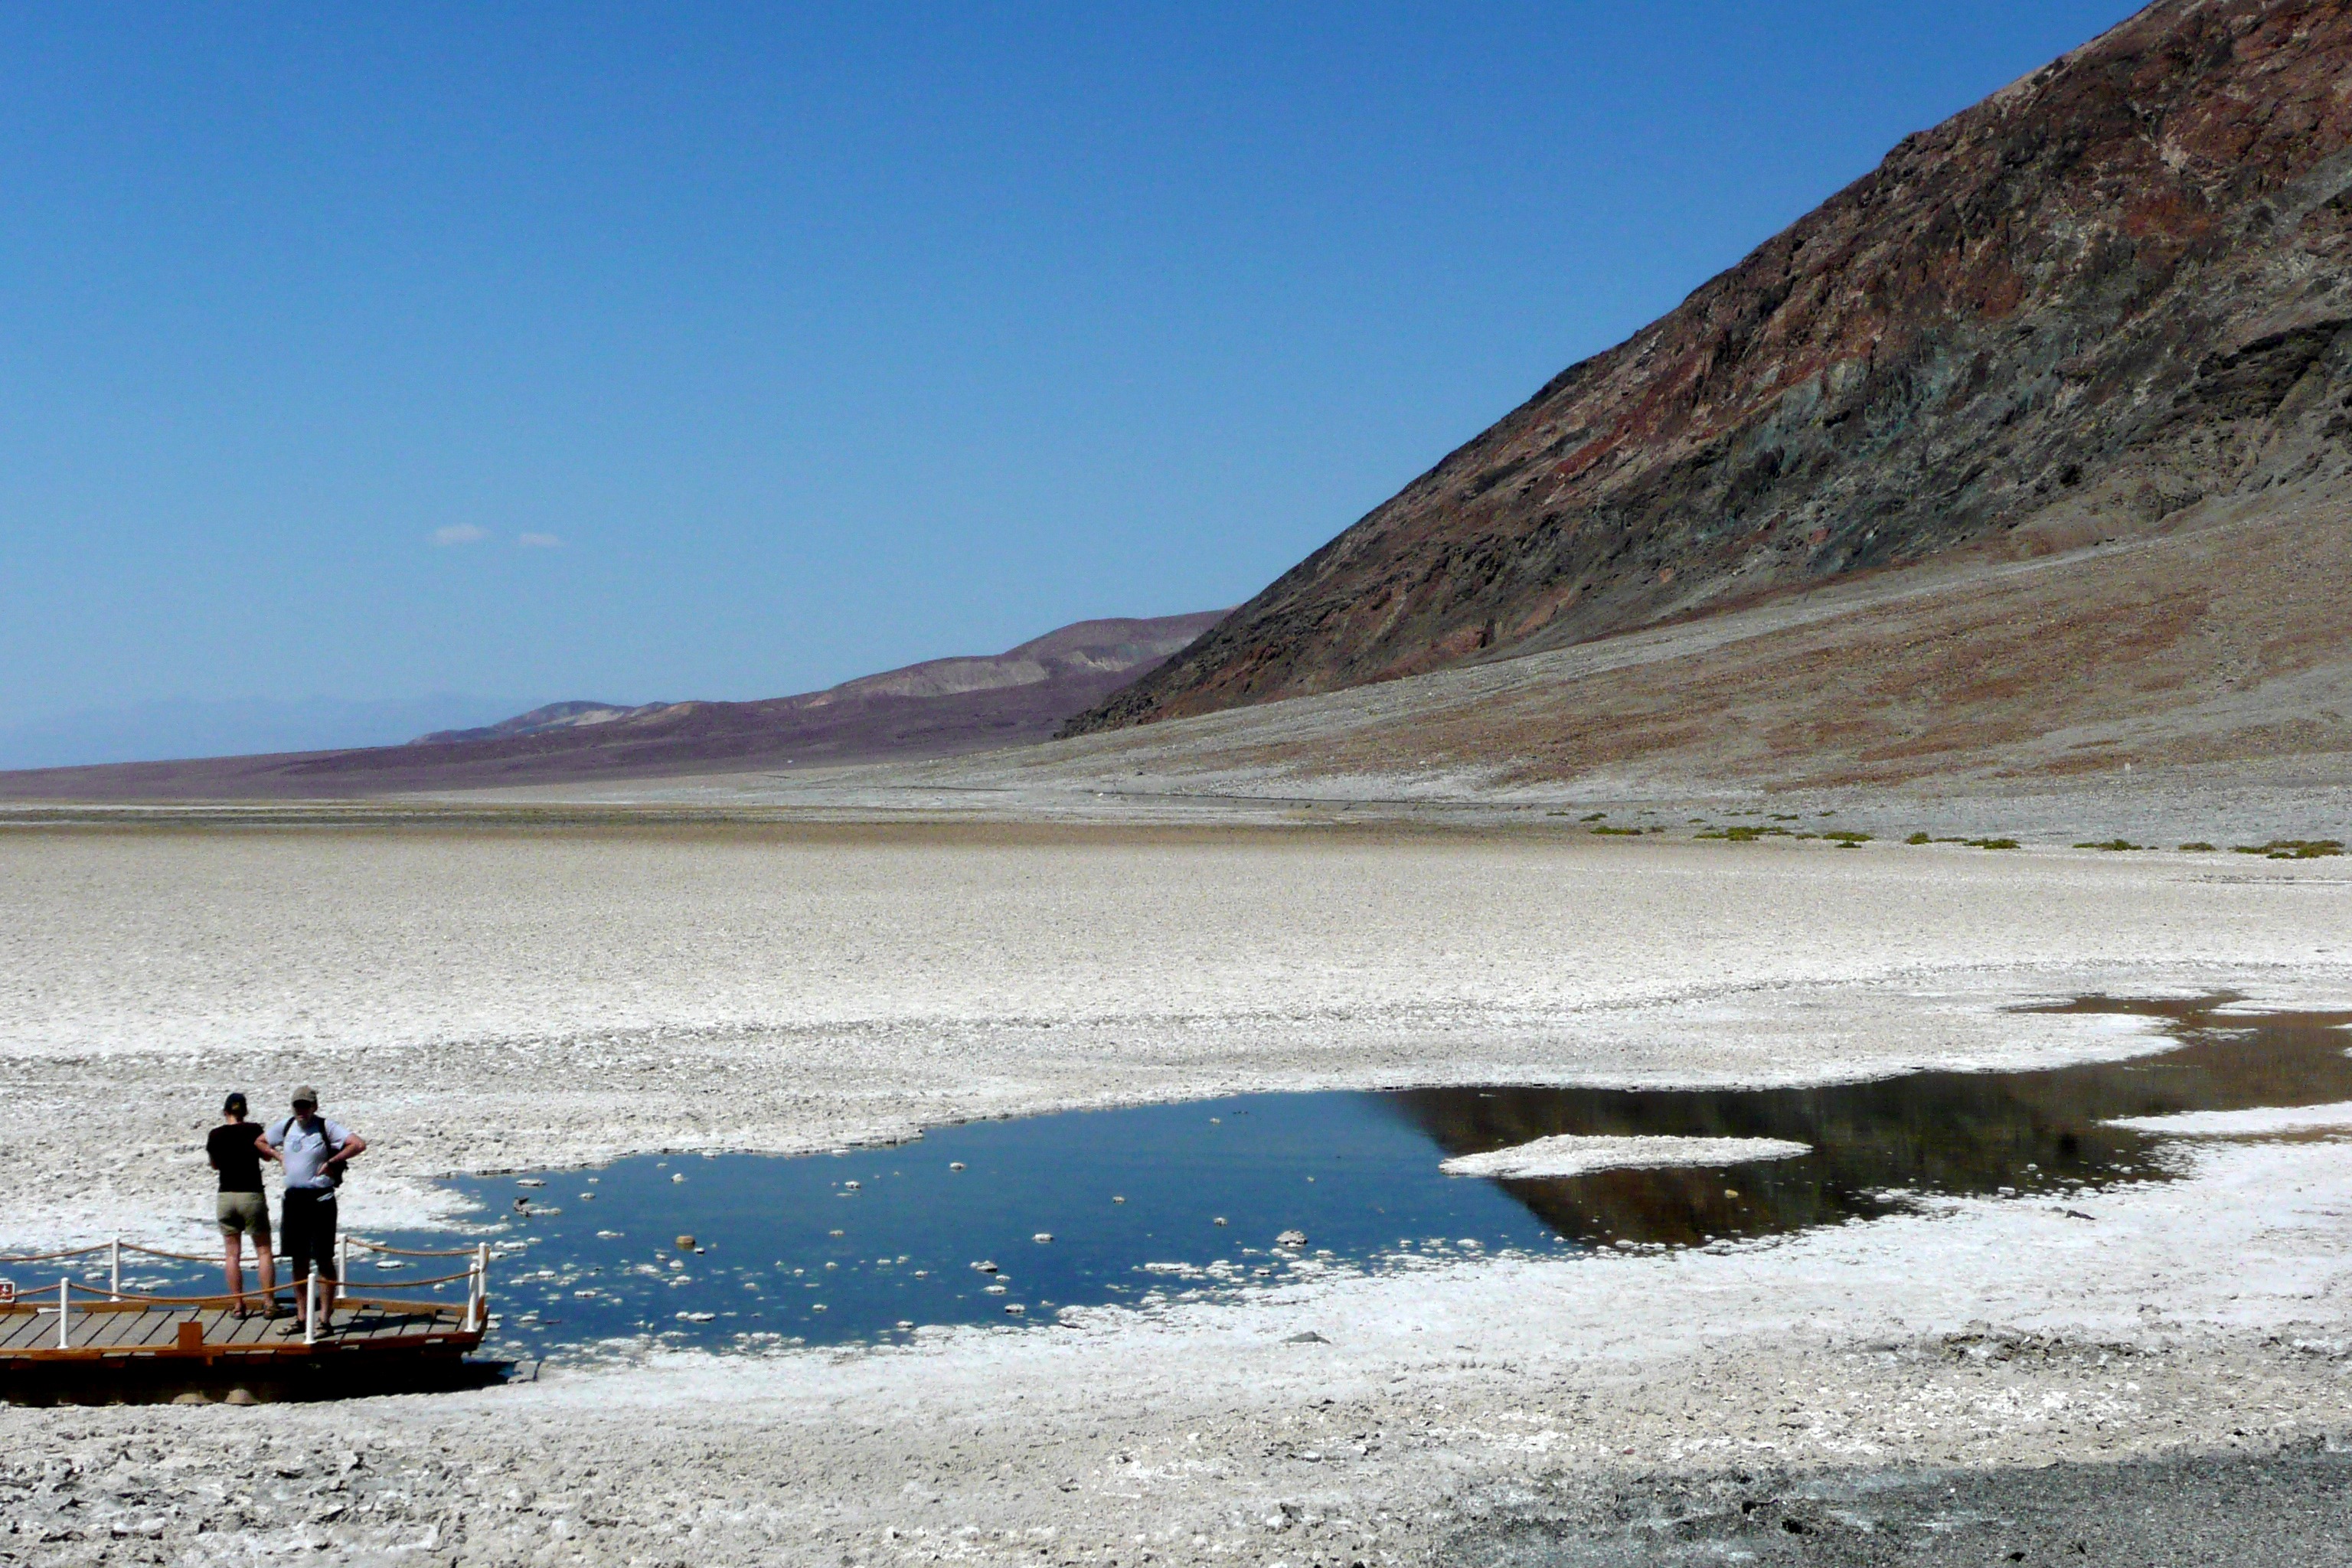
beach, landscape, sea, coast, nature, mountain, snow, shore, lake, dry, pond, scenery, usa, bay, reservoir, california, body of water, hot, tourist attraction, loch, death valley national park